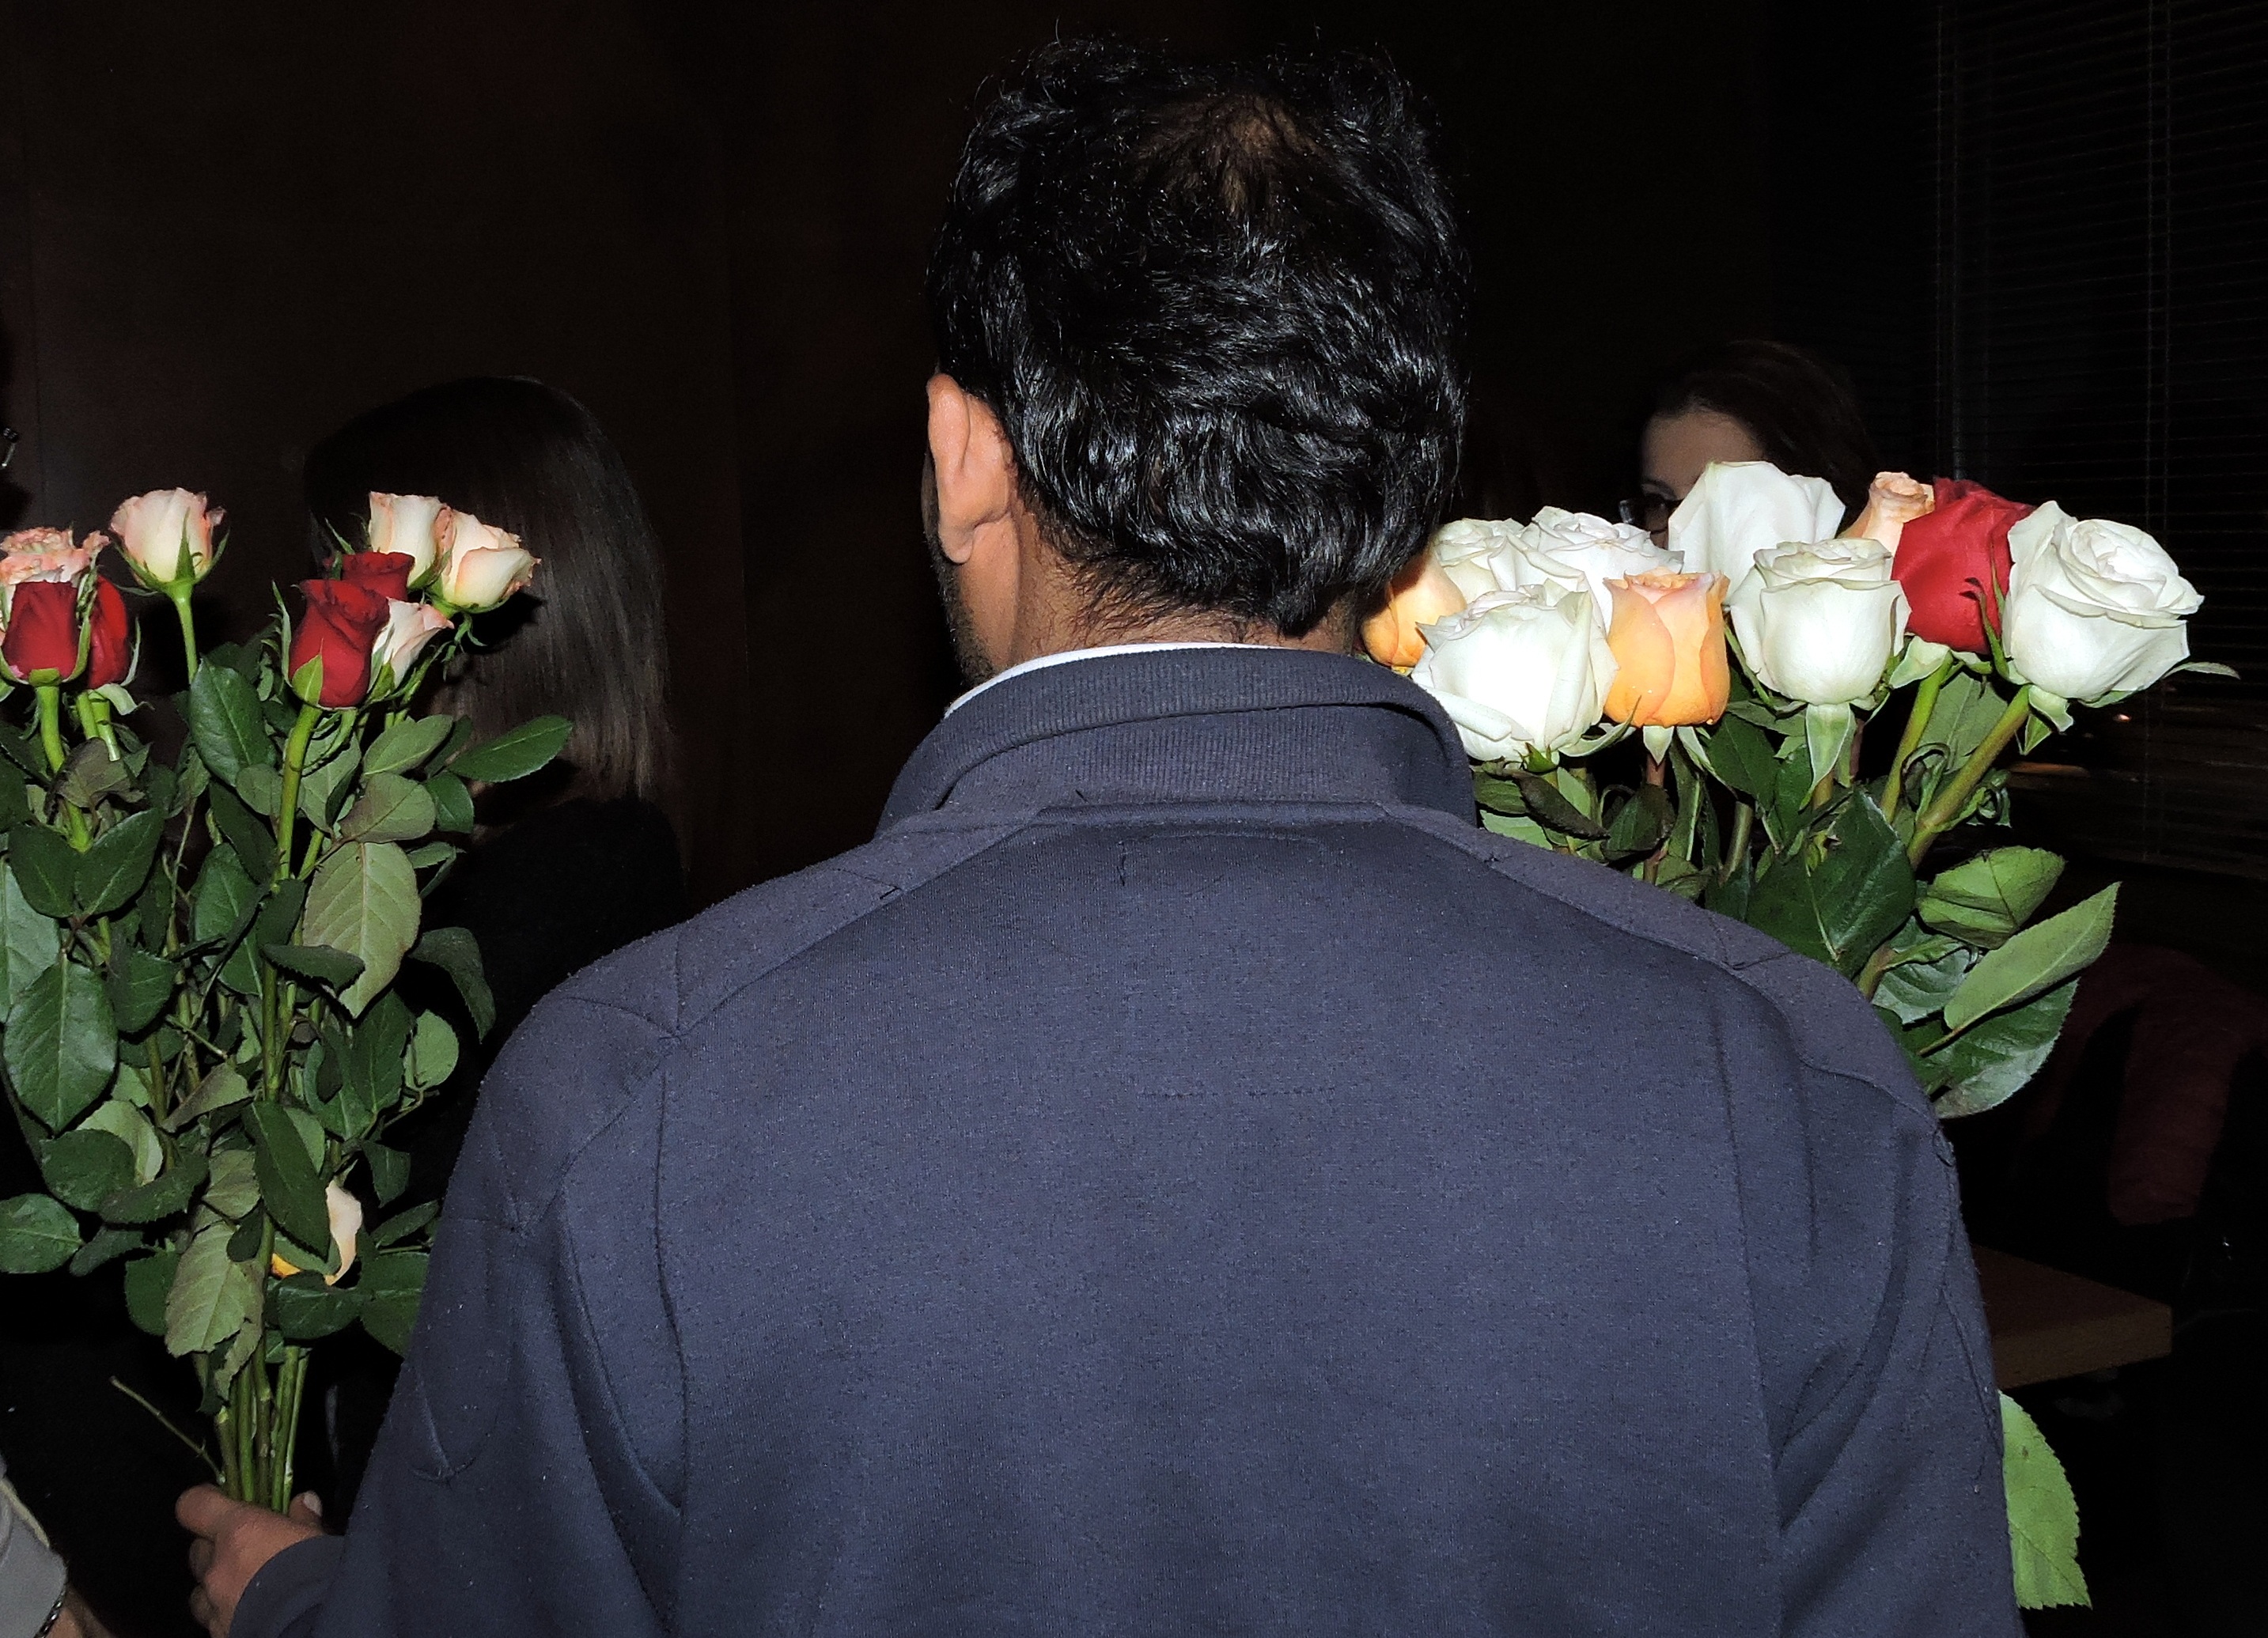
man, white, flower, rose, spring, red, yellow, wedding, bride, groom, marriage, flowers, ceremony, sell, floristry, shoulders, wedding reception